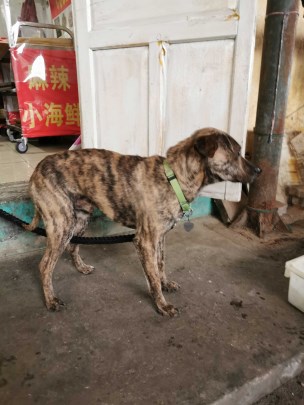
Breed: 3336-n000121-chinese_rural_dog